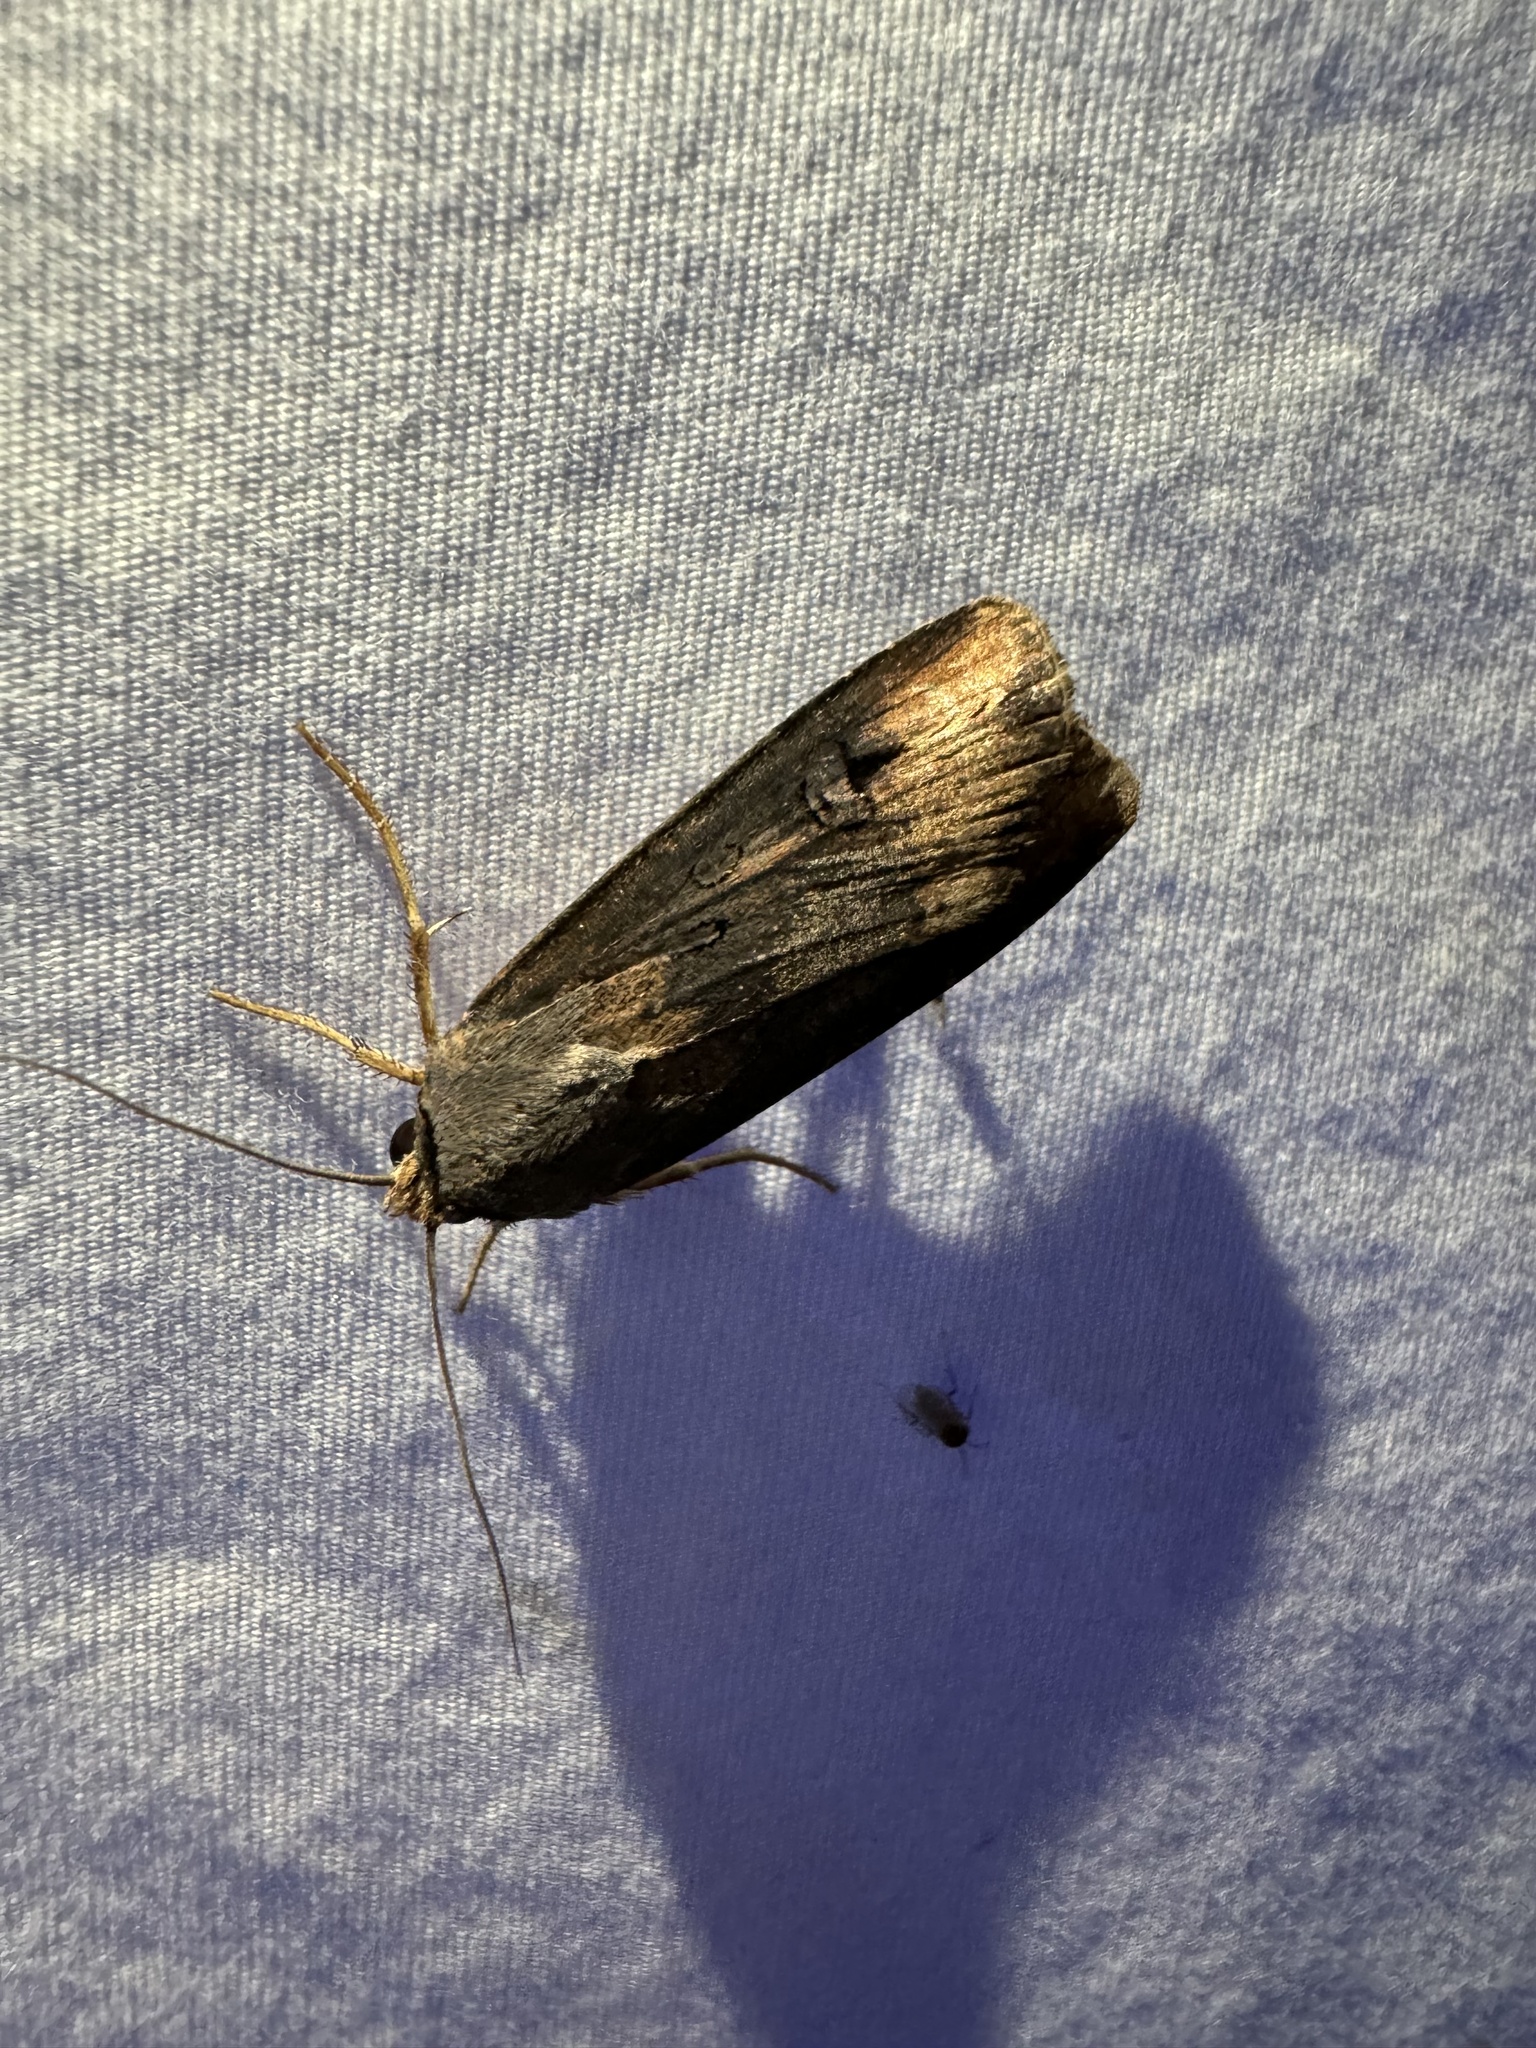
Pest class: cutworms